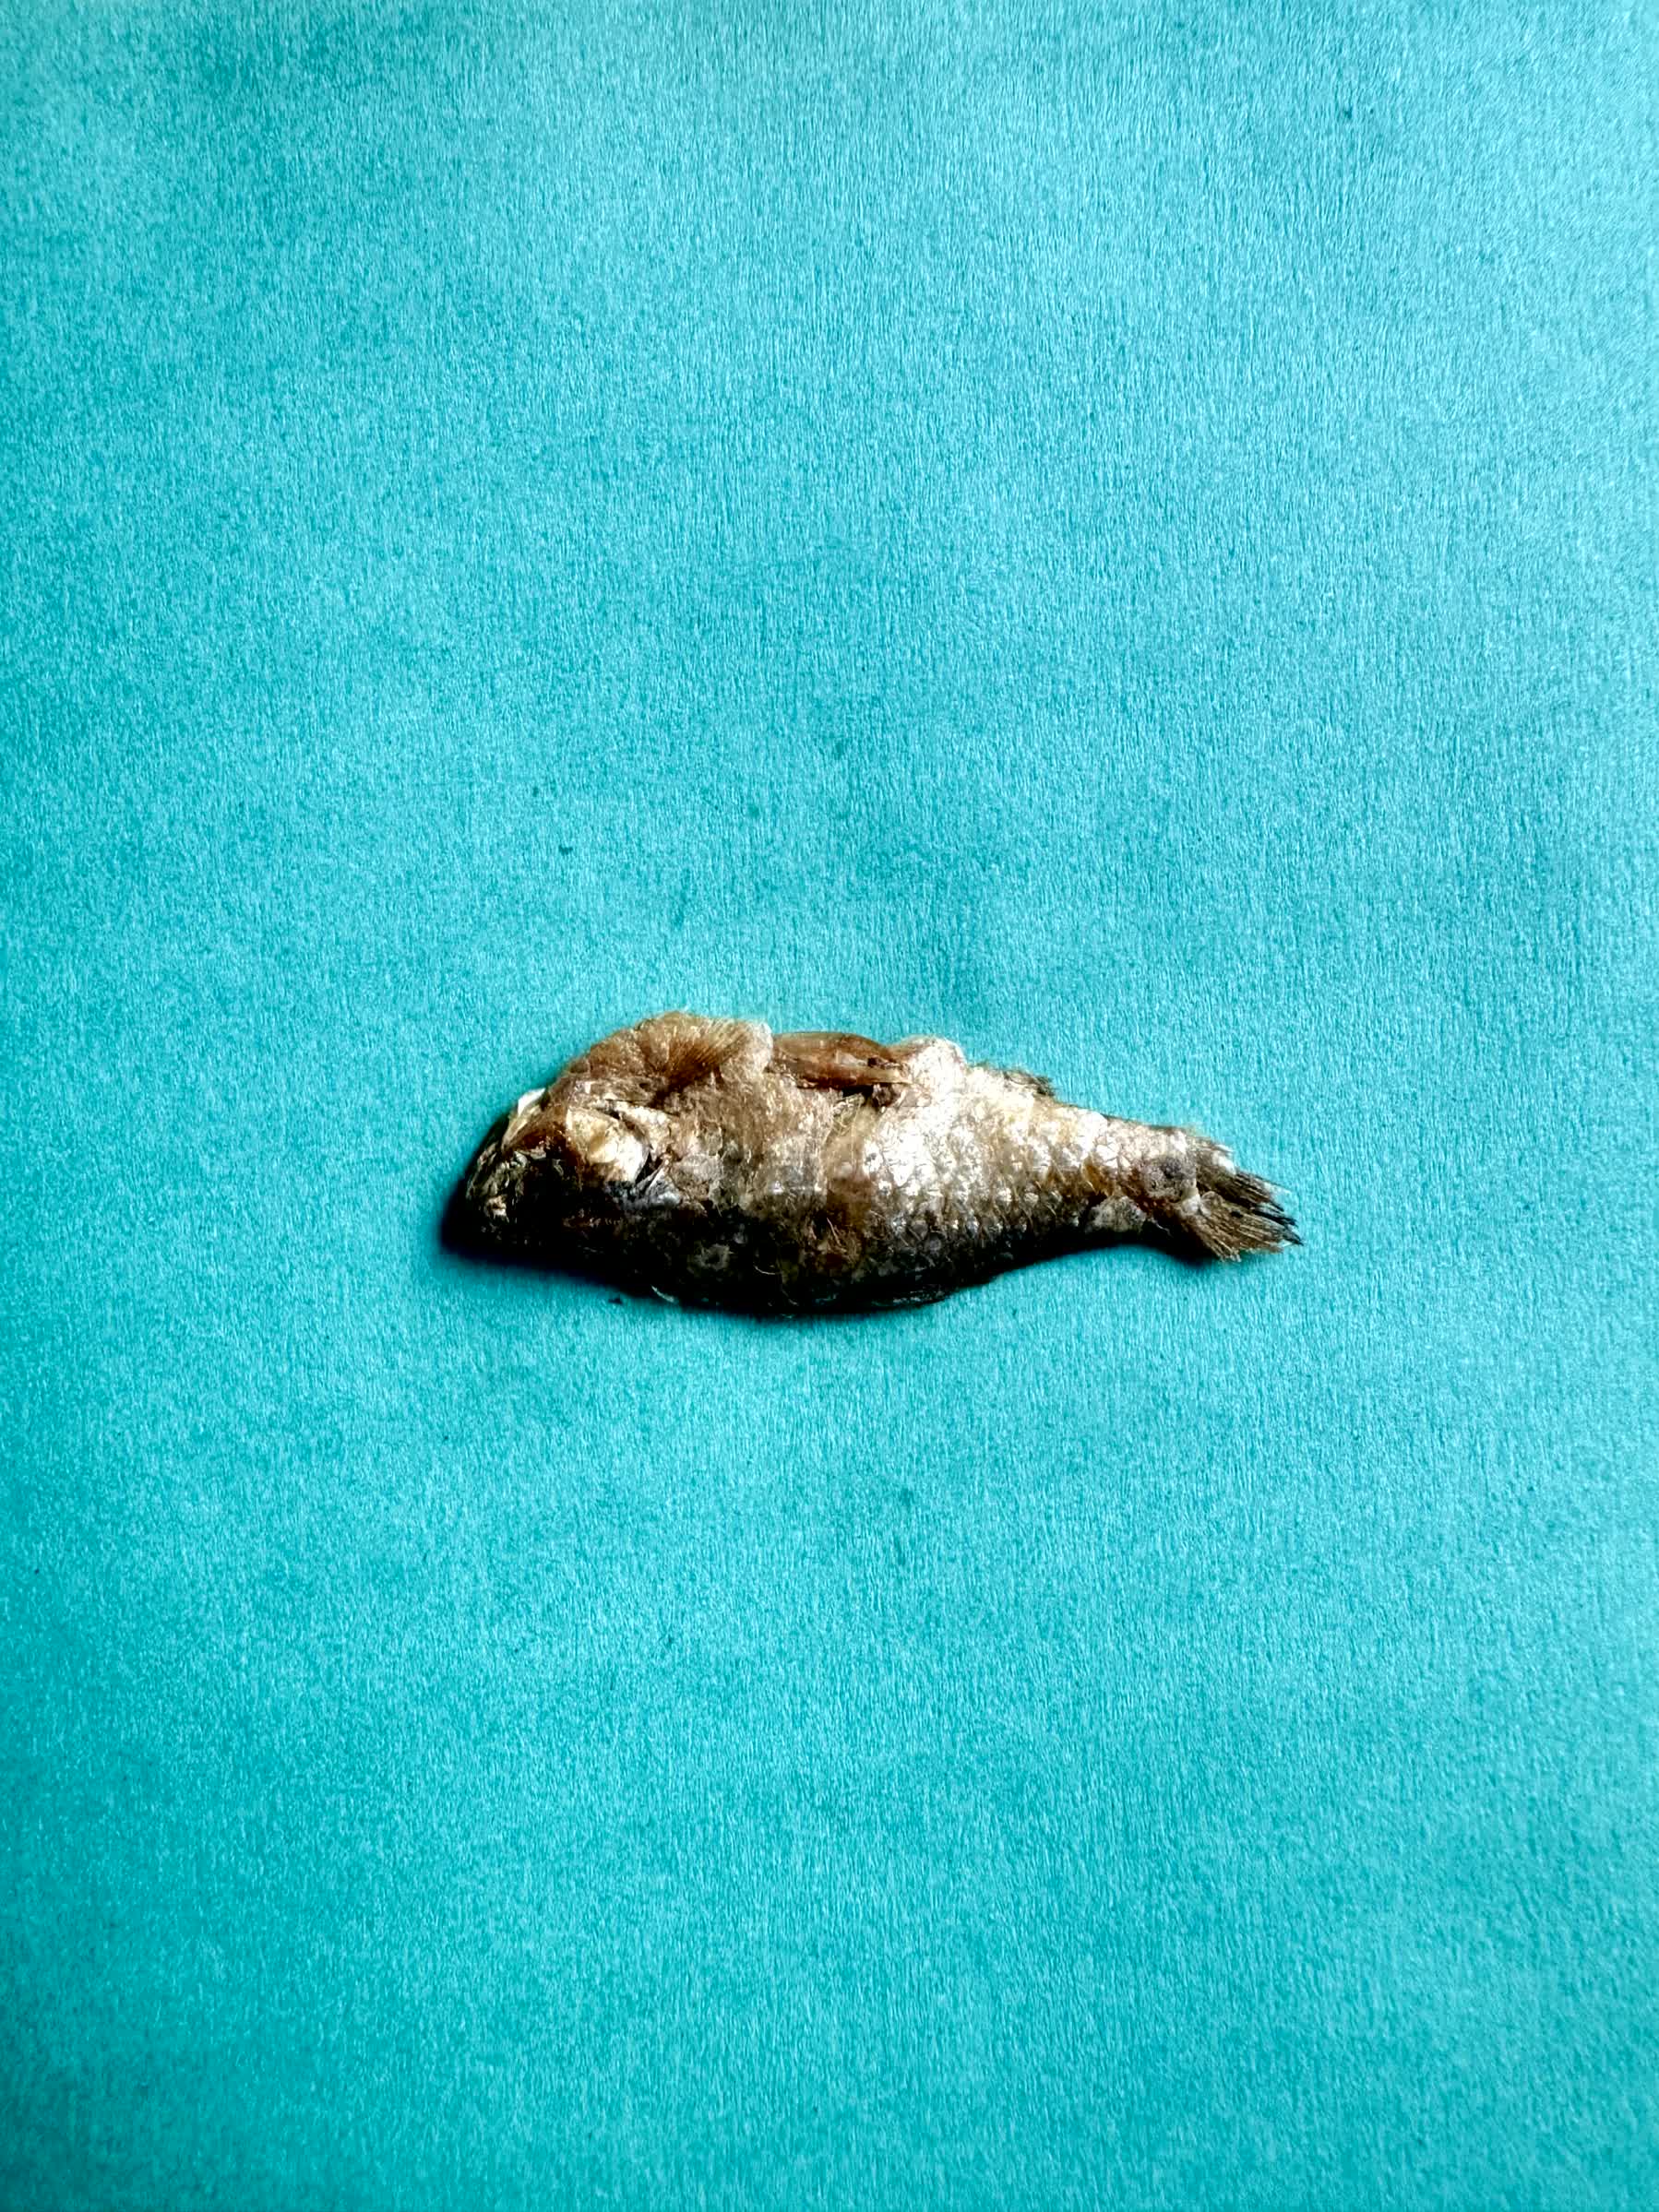
Species: puti chepa